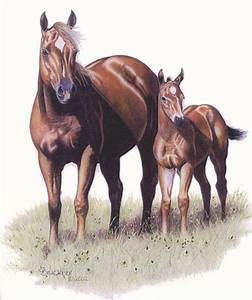
Label: horse